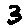
Label: 3